Ungampalayam

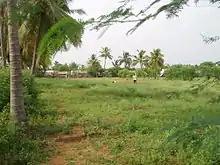
Ungampalayam

The village is named after Ungaan – Stone Carver (Ottan), who had been living there before people move from Varatu Karai near the Village.